Parsons Homestead

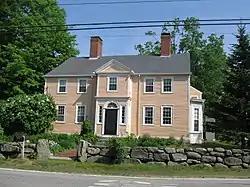

The Parsons Homestead is a historic house at 520 Washington Road in Rye, New Hampshire. Probably built at around 1800 but including portions of older buildings, it is a well-preserved example of a distinctive local variant of the Federal style of architecture. It was listed on the National Register of Historic Places in 1980.